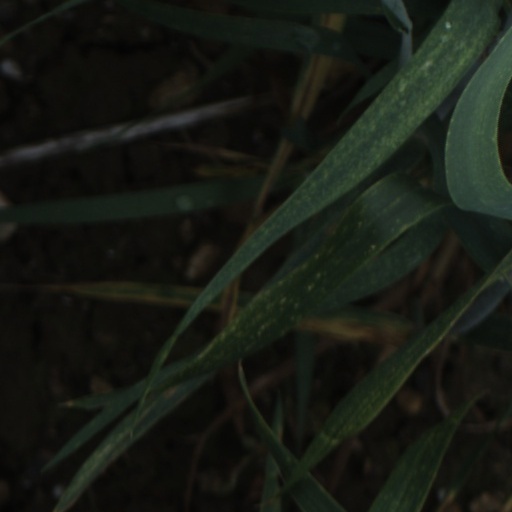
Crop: wheat